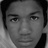
Emotion: neutral